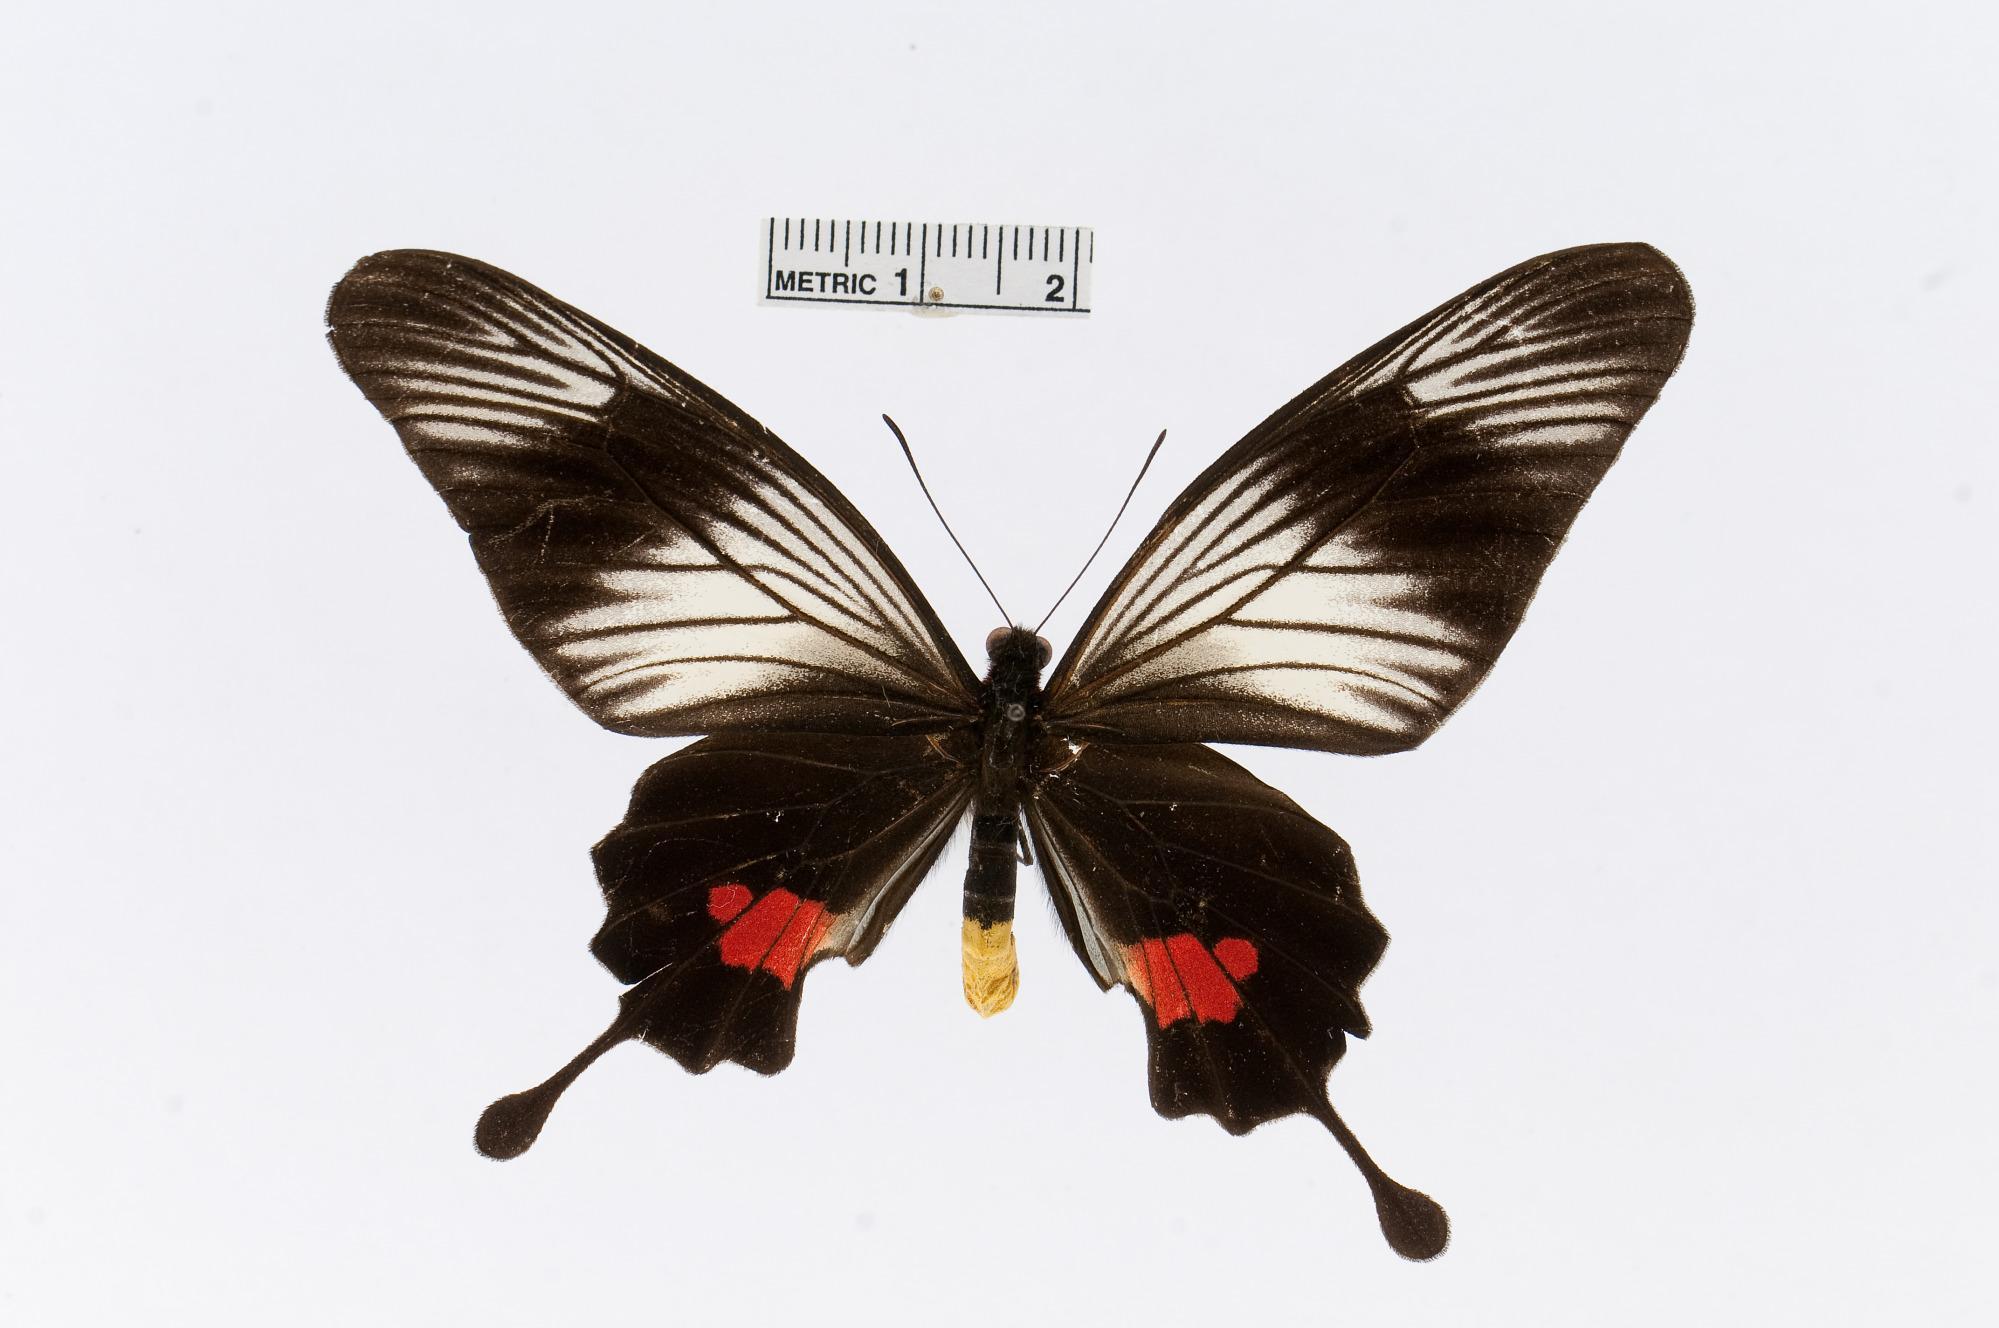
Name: Losaria neptunus
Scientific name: Losaria neptunus
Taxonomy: Animalia, Arthropoda, Insecta, Lepidoptera, Papilionidae, Papilioninae